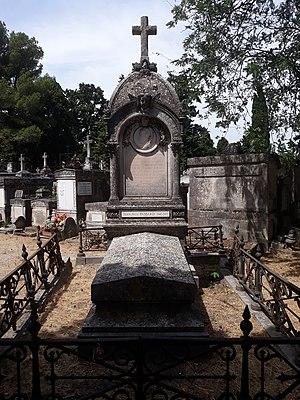
Paul Antoine Marie Pamard, né le 24 août 1802 à Avignon et mort le 13 février 1872 dans la même ville, est un homme politique français.